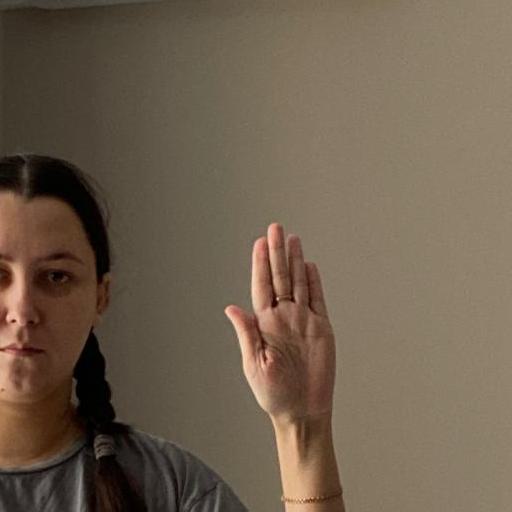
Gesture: stop